Milion chvilek pro demokracii

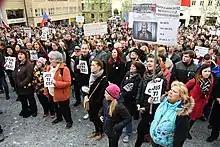
Demonstration on May 13, 2019, in Brno

When Andrej Babis failed to form a second government in the spring of 2018, President Zeman was scheduled to announce on 10 April whether he would nominate someone else to form a government. The previous day, on 9 April, the Million Moments for Democracy initiative staged a rally on Wenceslas Square in Prague entitled "For a Decent Prime Minister and a Decent Government", attended by several thousand people, with similar events held in two dozen Czech cities. The protests were driven by the recent resignation of Communist MP Zdeněk Ondráček as Chair of the Commission for the Control of the General Inspectorate of Security Forces (GIBS), following demonstrations in 11 Czech cities on 5 March 2018.